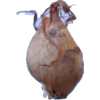
Label: onion